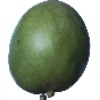
Label: mango